Iranians in China

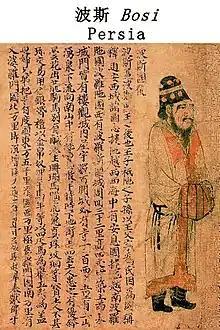
Persian ambassador at the Chinese court of Emperor Yuan of Liang in his capital Jingzhou in 526-539 CE, with explanatory text. "Portraits of Periodical Offering of Liang", 11th century Song copy.

The Parthian Iranian An Shigao introduced Hinayana Buddhism to China, while the Kushan Lokaksema introduced Mahayana Buddhism.